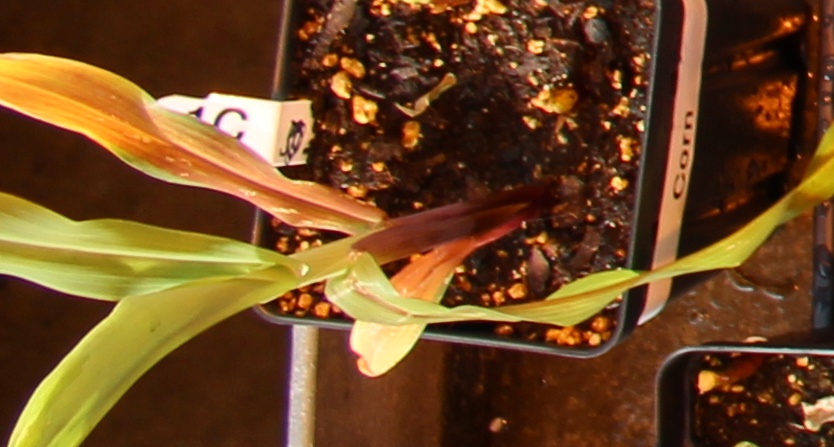
Label: Corn